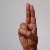
The image shows a hand gesture representing the letter 'U' in Indian Sign Language.